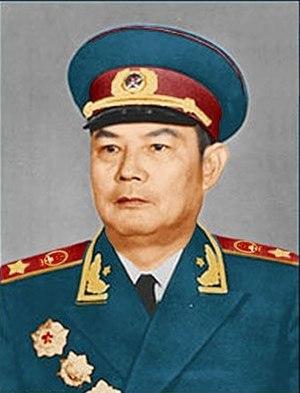
Ye Jianying, né le 28 avril 1897 dans le xian de Mei et mort le 22 octobre 1986 à Pékin, est un homme d'État chinois, membre du Parti communiste.
Cet article dresse une liste par ordre de mandat des maires de Pékin.
Le président de la république populaire de Chine est le chef de l'État de la république populaire de Chine. Supprimée en 1968, la position fut recréée par la Constitution de 1982. Formellement, le président est élu par l’Assemblée nationale populaire en accord avec l’article 62 de la Constitution. En pratique, cette élection tombe dans la catégorie des élections avec un seul candidat. Le candidat est recommandé par le præsidium de l’Assemblée.